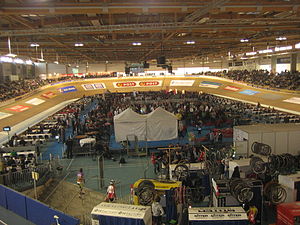
Ballerup Super Arena
Ballerup Super Arena under seksdagesløbet i 2008
Ballerup Super Arena, tidligere kaldet Siemens Arena, er en sports- og koncertarena beliggende i Ballerup.